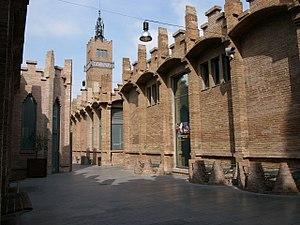
CaixaForum est un centre culturel géré par la fondation « La Caixa ». Il se situe au pied de la colline de Montjuïc à Barcelone et occupe l'ancienne usine textile Casaramona, de style moderniste, conçue par l'architecte Josep Puig i Cadafalch au début du XXe siècle et réhabilitée ensuite pour son nouvel usage en tant que centre culturel.